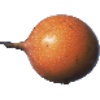
Label: granadilla